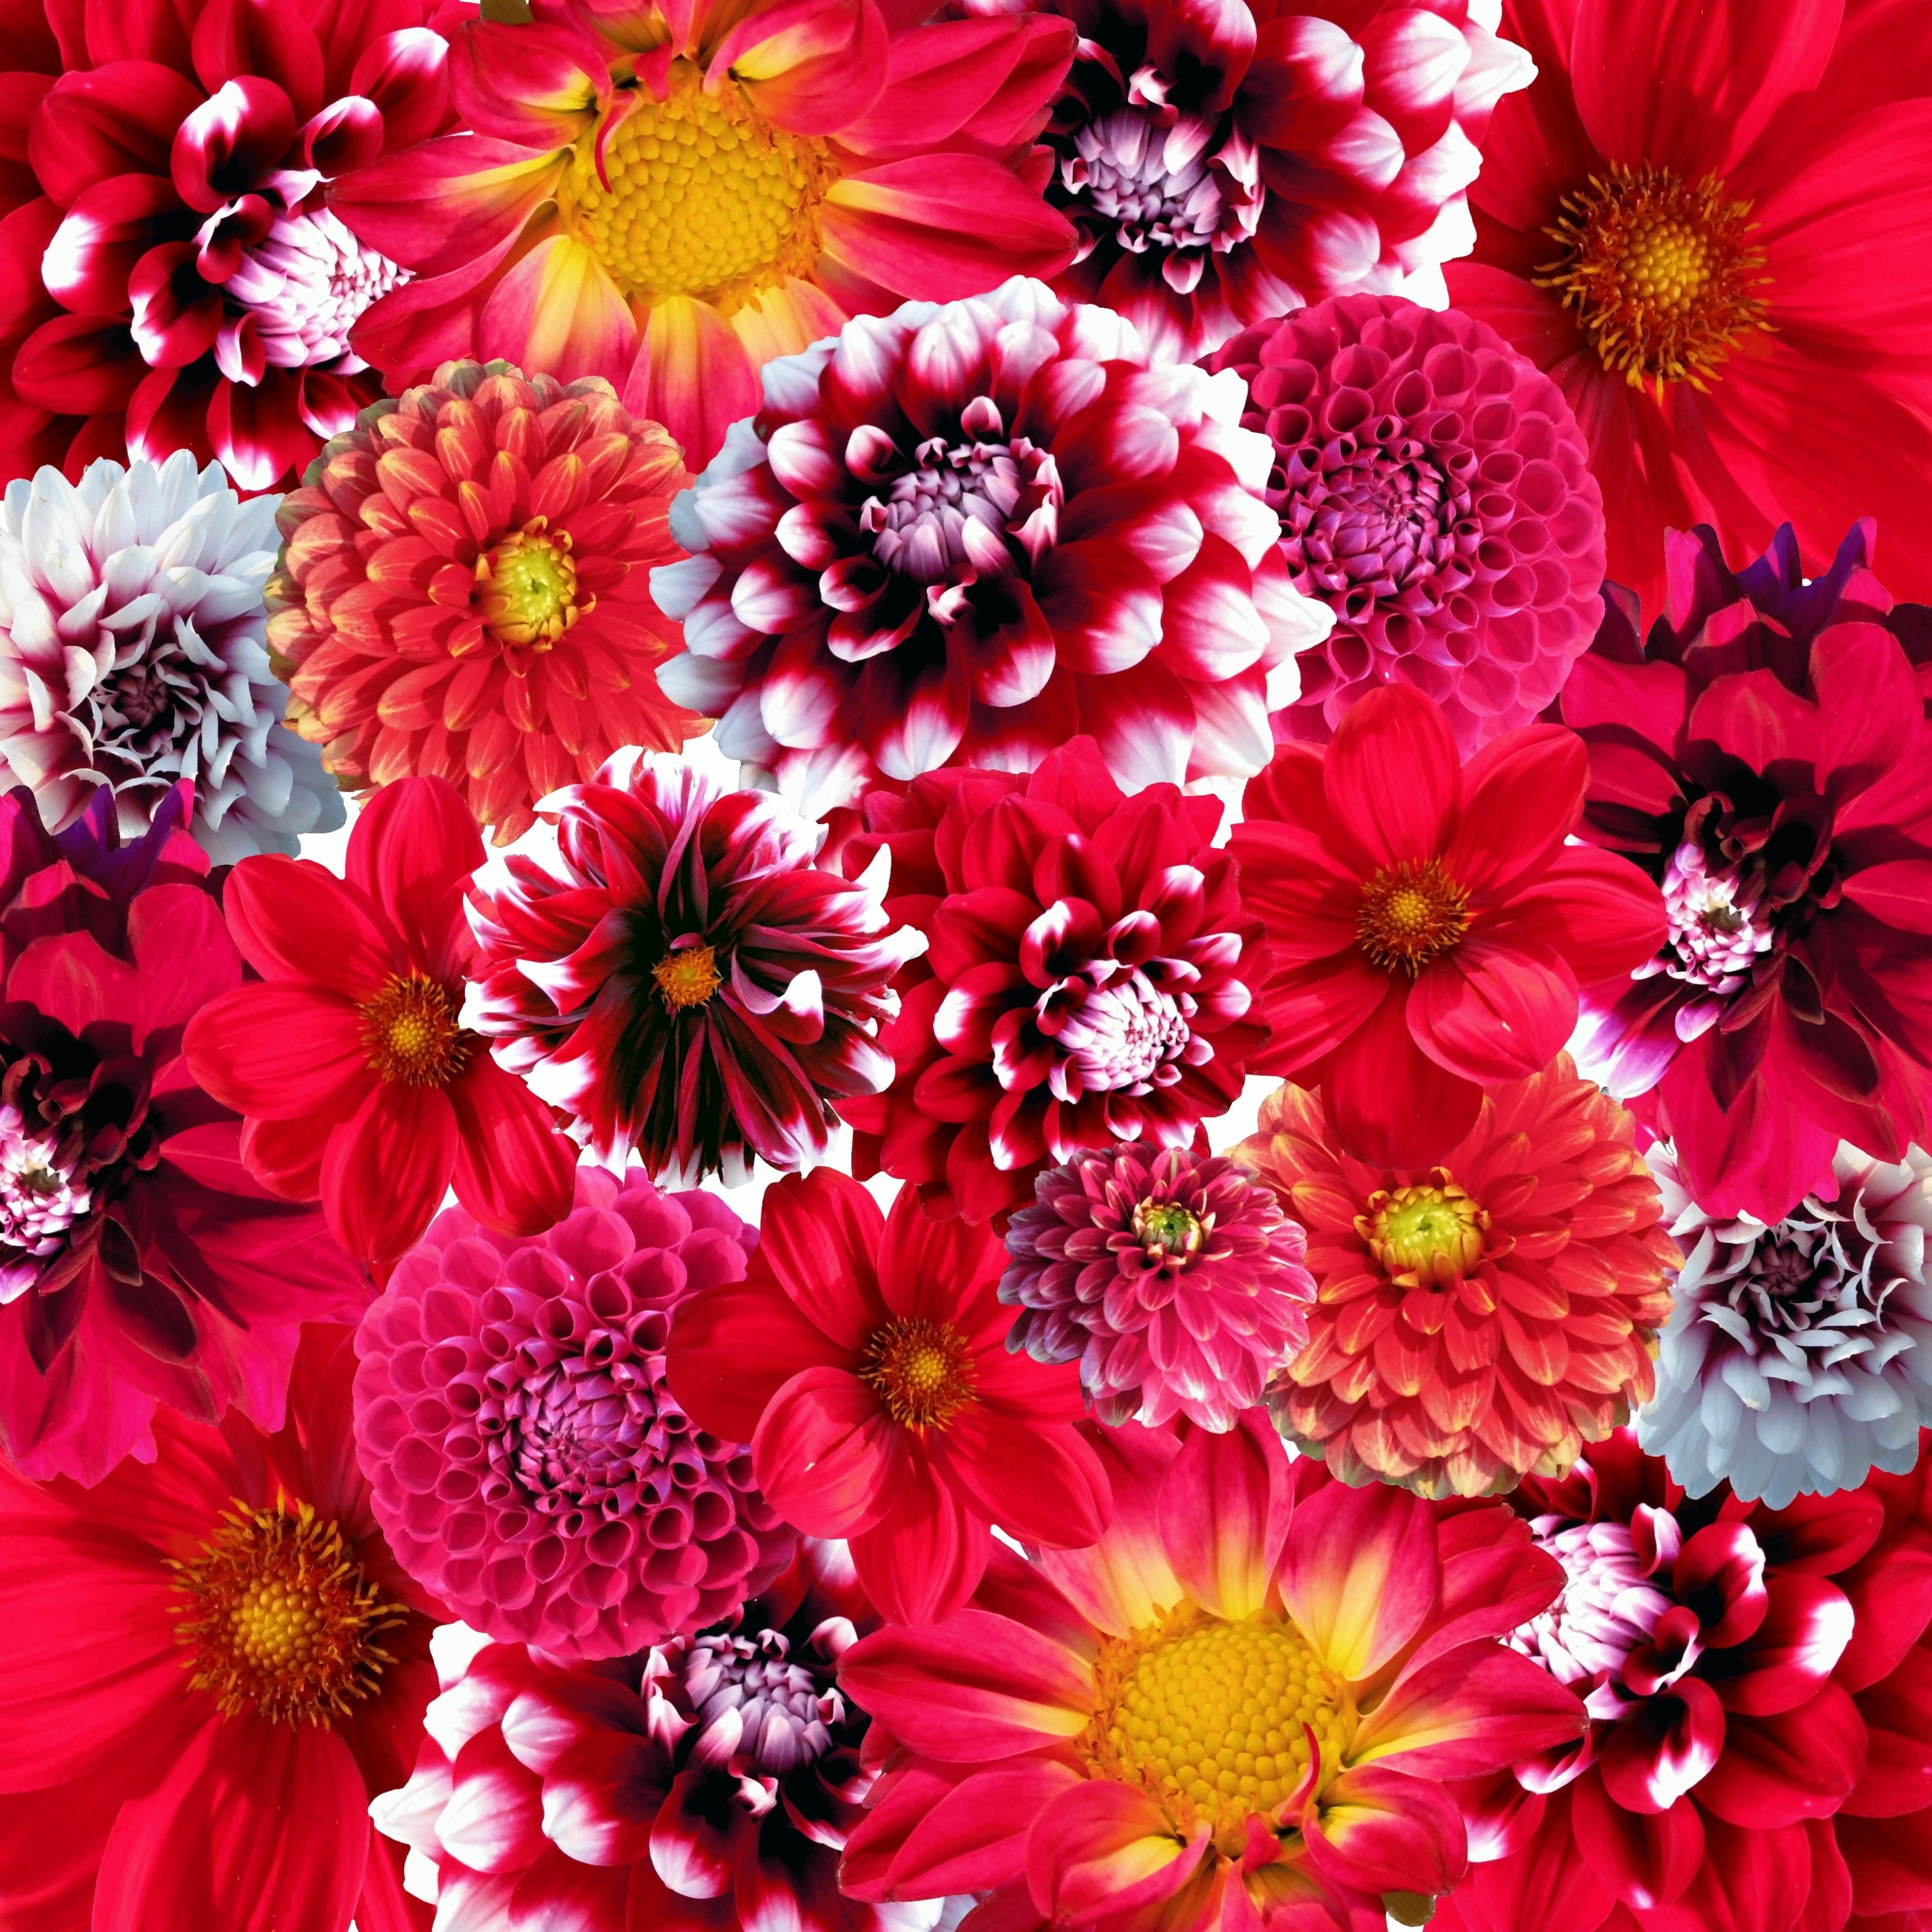
nature, blossom, plant, flower, petal, bloom, pattern, red, autumn, flora, flowers, dahlia, design, collage, beautiful, graphic, gerbera, dahlias, floristry, flowering plant, daisy family, dalia, flower bouquet, floral design, annual plant, land plant, chrysanths, flower arranging